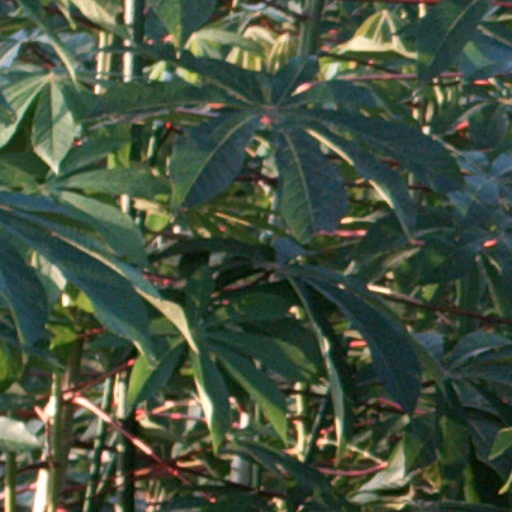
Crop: cassava